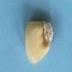
Maize quality: Good